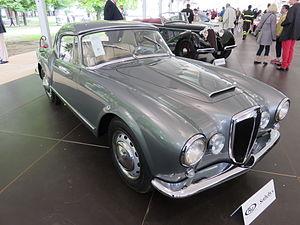
Lancia Aurelia B24 S, cabriolet avec hard top, 1958, vente aux enchères du concours d'élégance Villa d'Este 2015
La Lancia Aurelia est une automobile du constructeur automobile italien Lancia. Modèle haut de gamme, devenu automobile de collection mythique, construit entre 1950 et 1958 en plusieurs versions avec le premier moteur V6 de série du monde, elle remporte avec un succès dominant de nombreuses courses et rallyes. Sa version Formule 1 Lancia D50, est championne du monde de Formule 1 1956 avec la Scuderia Ferrari et Juan Manuel Fangio. Son nom est inspiré de la Via Aurelia, voie romaine entre Rome et la Côte d'Azur en France